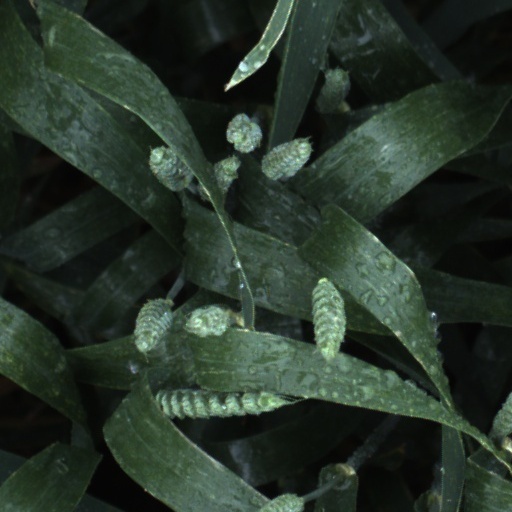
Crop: wheat